David Evans (athlete)

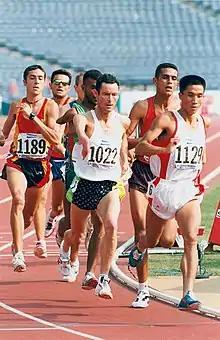
David Evans Evans on his way to a gold medal in the T46 1500m event at the 1996 Atlanta Paralympic Games. Chinese athlete Yanjian Wu (right) won the silver medal

David Martin Evans, OAM (born 20 September 1967) is an Australian Paralympic athlete. He is an arm amputee, and his nickname was 'Clock'.